2010 Zahedan bombings

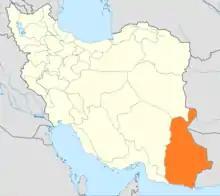
Sistan and Baluchistan Province highlighted within Iran

The 2010 Zahedan bombings were two suicide bombings on 2010 that targeted Shia worshippers in Iran, including members of the Revolutionary Guards. The bombings targeted those celebrating the birthday of a Muslim saint at the Jamia mosque in Zahedan, Sistan-Baluchestan. Responsibility for the attacks was claimed by Jundullah in revenge for the execution of their leader by the Iranian government. Amongst the reactions and national and supranational condemnations, Iran blamed the United States and Israel for facilitating the attack.